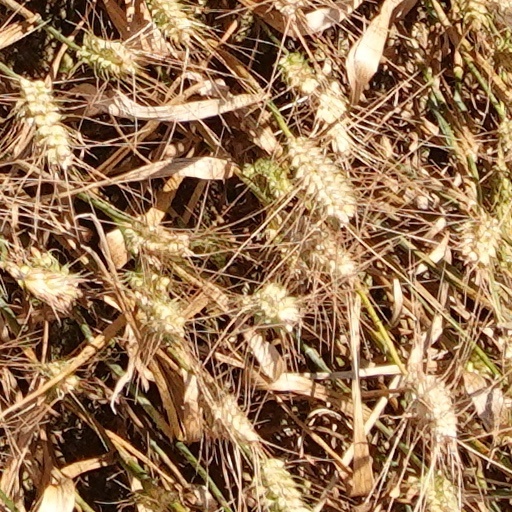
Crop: wheat